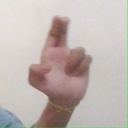
अक्षर: आ